5th Infantry Division (United Kingdom)

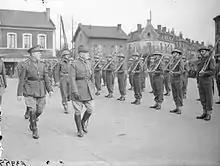
General Alphonse Georges of the French Army, accompanied by General Lord Gort, Commander-in-Chief (C-in-C) of the BEF, inspecting men of the 2nd Battalion, Royal Inniskilling Fusiliers at Bethune, France, 23 April 1940.

During the interwar period, the division spent time based in Egypt and then in Palestine. The latter occurred during the 1936–1939 Arab revolt in Palestine.